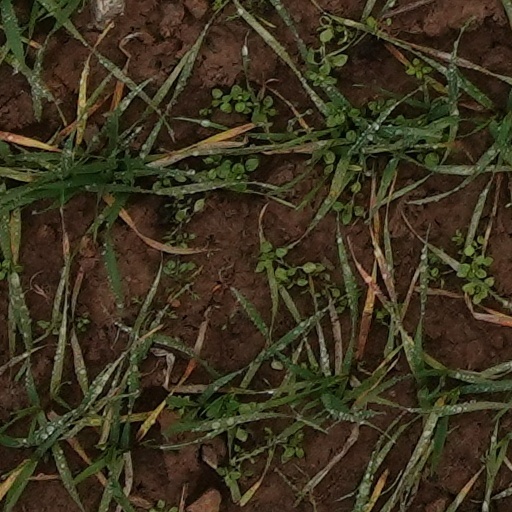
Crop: wheat